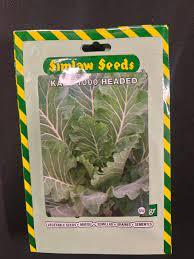
Majani mengi yaliyoota kwa wingi yamezunguka maeneo ya kilima yakifanya mandhari ya eneo hili kuwa ya kuvutia na tulivu.